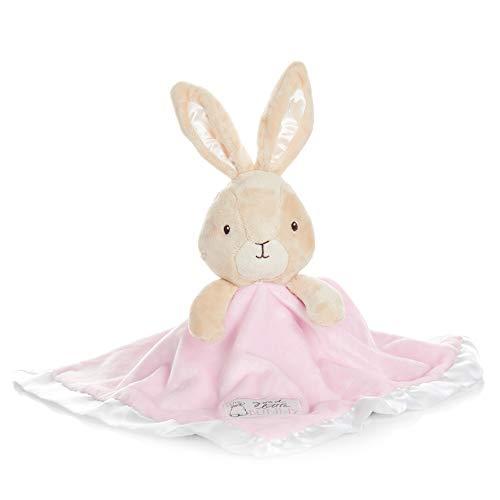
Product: KIDS PREFERRED Peter Rabbit Flopsy Plush Stuffed Animal Snuggler Blanket - Pink
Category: Toys & Games | Stuffed Animals & Plush Toys | Stuffed Animals & Teddy Bears
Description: DETAILS: The Peter Rabbit Flopsy Bunny Blanket is made of soft, machine-washable material.
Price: $20.00
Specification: ProductDimensions:3x3x10inches|ItemWeight:2.24ounces|ShippingWeight:3.2ounces(Viewshippingratesandpolicies)|DomesticShipping:ItemcanbeshippedwithinU.S.|InternationalShipping:ThisitemcanbeshippedtoselectcountriesoutsideoftheU.S.LearnMore|ASIN:B01AD1UEOC|Itemmodelnumber:24114|Manufacturerrecommendedage:0-15years